Puning Temple (Jiangxi)

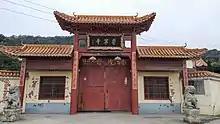
The Shanmen at Puning Temple.

Puning Temple is a Buddhist temple located on Mount Wu'an in Yushan County, Jiangxi, China.